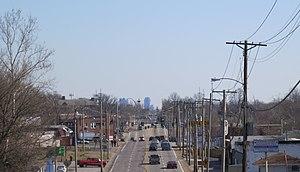
Pagedale est une ville de la proche banlieue de Saint-Louis, dans le comté de Saint-Louis, dans le Missouri, aux États-Unis. Située à l'est du comté, elle est incorporée en 1950.